Heide Hatry

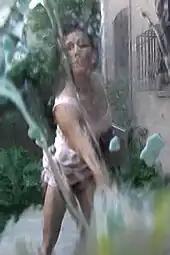
Video still from "Expectations", 2007

Since 2004, Hatry also created a significant body of performance works, many documented in videos, including "Skin Room", which was performed in the , Germany; "Politics", which was performed on 9/11, 2007 in Central Park, New York, with a huge American flag made out of pigskin and spattered with blood; and her best-known performance-work, "Expectations", which has been presented at several venues including the Hudson Valley Center for Contemporary Art, Peekskill, NY; Brown University, Providence, RI; Studio Soto, Boston, MA; Kunstverein Nord, Berlin, Germany; and the 10th Barcelona Art Contemporari Festival, Barcelona, and at Catinca Tabacura Gallery in NY in 2017.